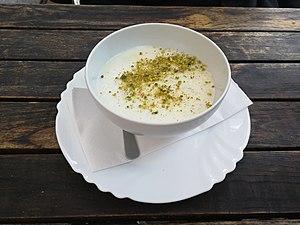
Le kheer est une douceur de riz, de boulghour ou de vermicelle sucré, originaire du sous-continent indien. L’ingrédient principal est cuit dans du lait sucré et parfumé avec de la cardamome, des raisins secs, du safran, des noix de cajou, des pistaches, des amandes et tout autres fruits.